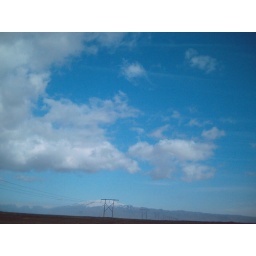
held my camera out the window above the car and prayed for the best. nearly lost the camera, but the shot's alright